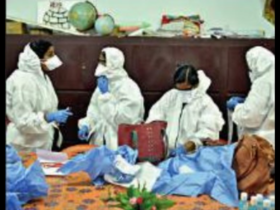
Objects detected:
Mask
Mask
Mask
Gloves
Gloves
Coverall
Coverall
Coverall
Coverall